Housing in Japan

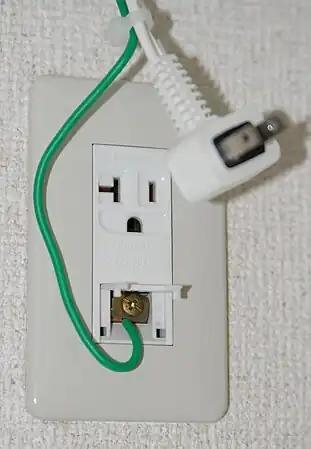
This outlet has a terminal for grounding an air conditioning unit.

Most Japanese dwellings are connected to the nation's power grid using a 3-wire system with standard phase-neutral voltage of 100 V. 100 V AC outlets are located throughout the home for general use. A few 200 V outlets may also exist for connecting appliances such as an induction heating stove or large air conditioner. The line frequency is 50 Hz in eastern Japan, and 60 Hz in the western part of the country. Circuit breakers of 30 to 60 amperes are typical for most electrical distribution boards.